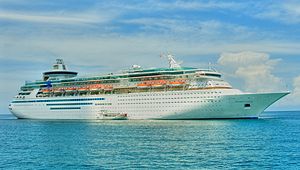
Royal Caribbean Cruises Ltd. / Royal Caribbean-skibe / Tidligere skibe
Royal Caribbean Cruises Ltd. er et norsk-amerikansk krydstogtrederi, der driver Royal Caribbean International, herunder Celebrity Cruises, Pullmantur Cruises, Azamara Club Cruises, CDF Croisieres de France og 50 % af TUI Cruises. Royal Caribbean Cruises Ltd. er verdens næststørste krydstogtrederi efter Carnival Corporation & plc. Selskabet har pt. i alt 46 skibe i drift. Royal Caribbean Cruises Ltd. er registreret på børsen i New York og Oslo og har sit hovedkontor i Miami, Florida. I Norden har selskabet kontorer i Oslo, Stockholm, København og Helsingfors.